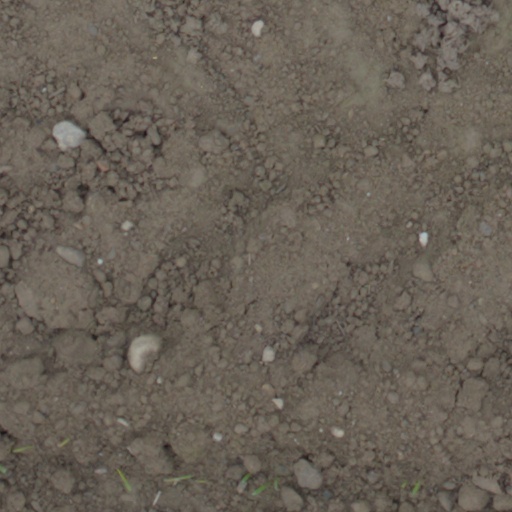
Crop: wheat